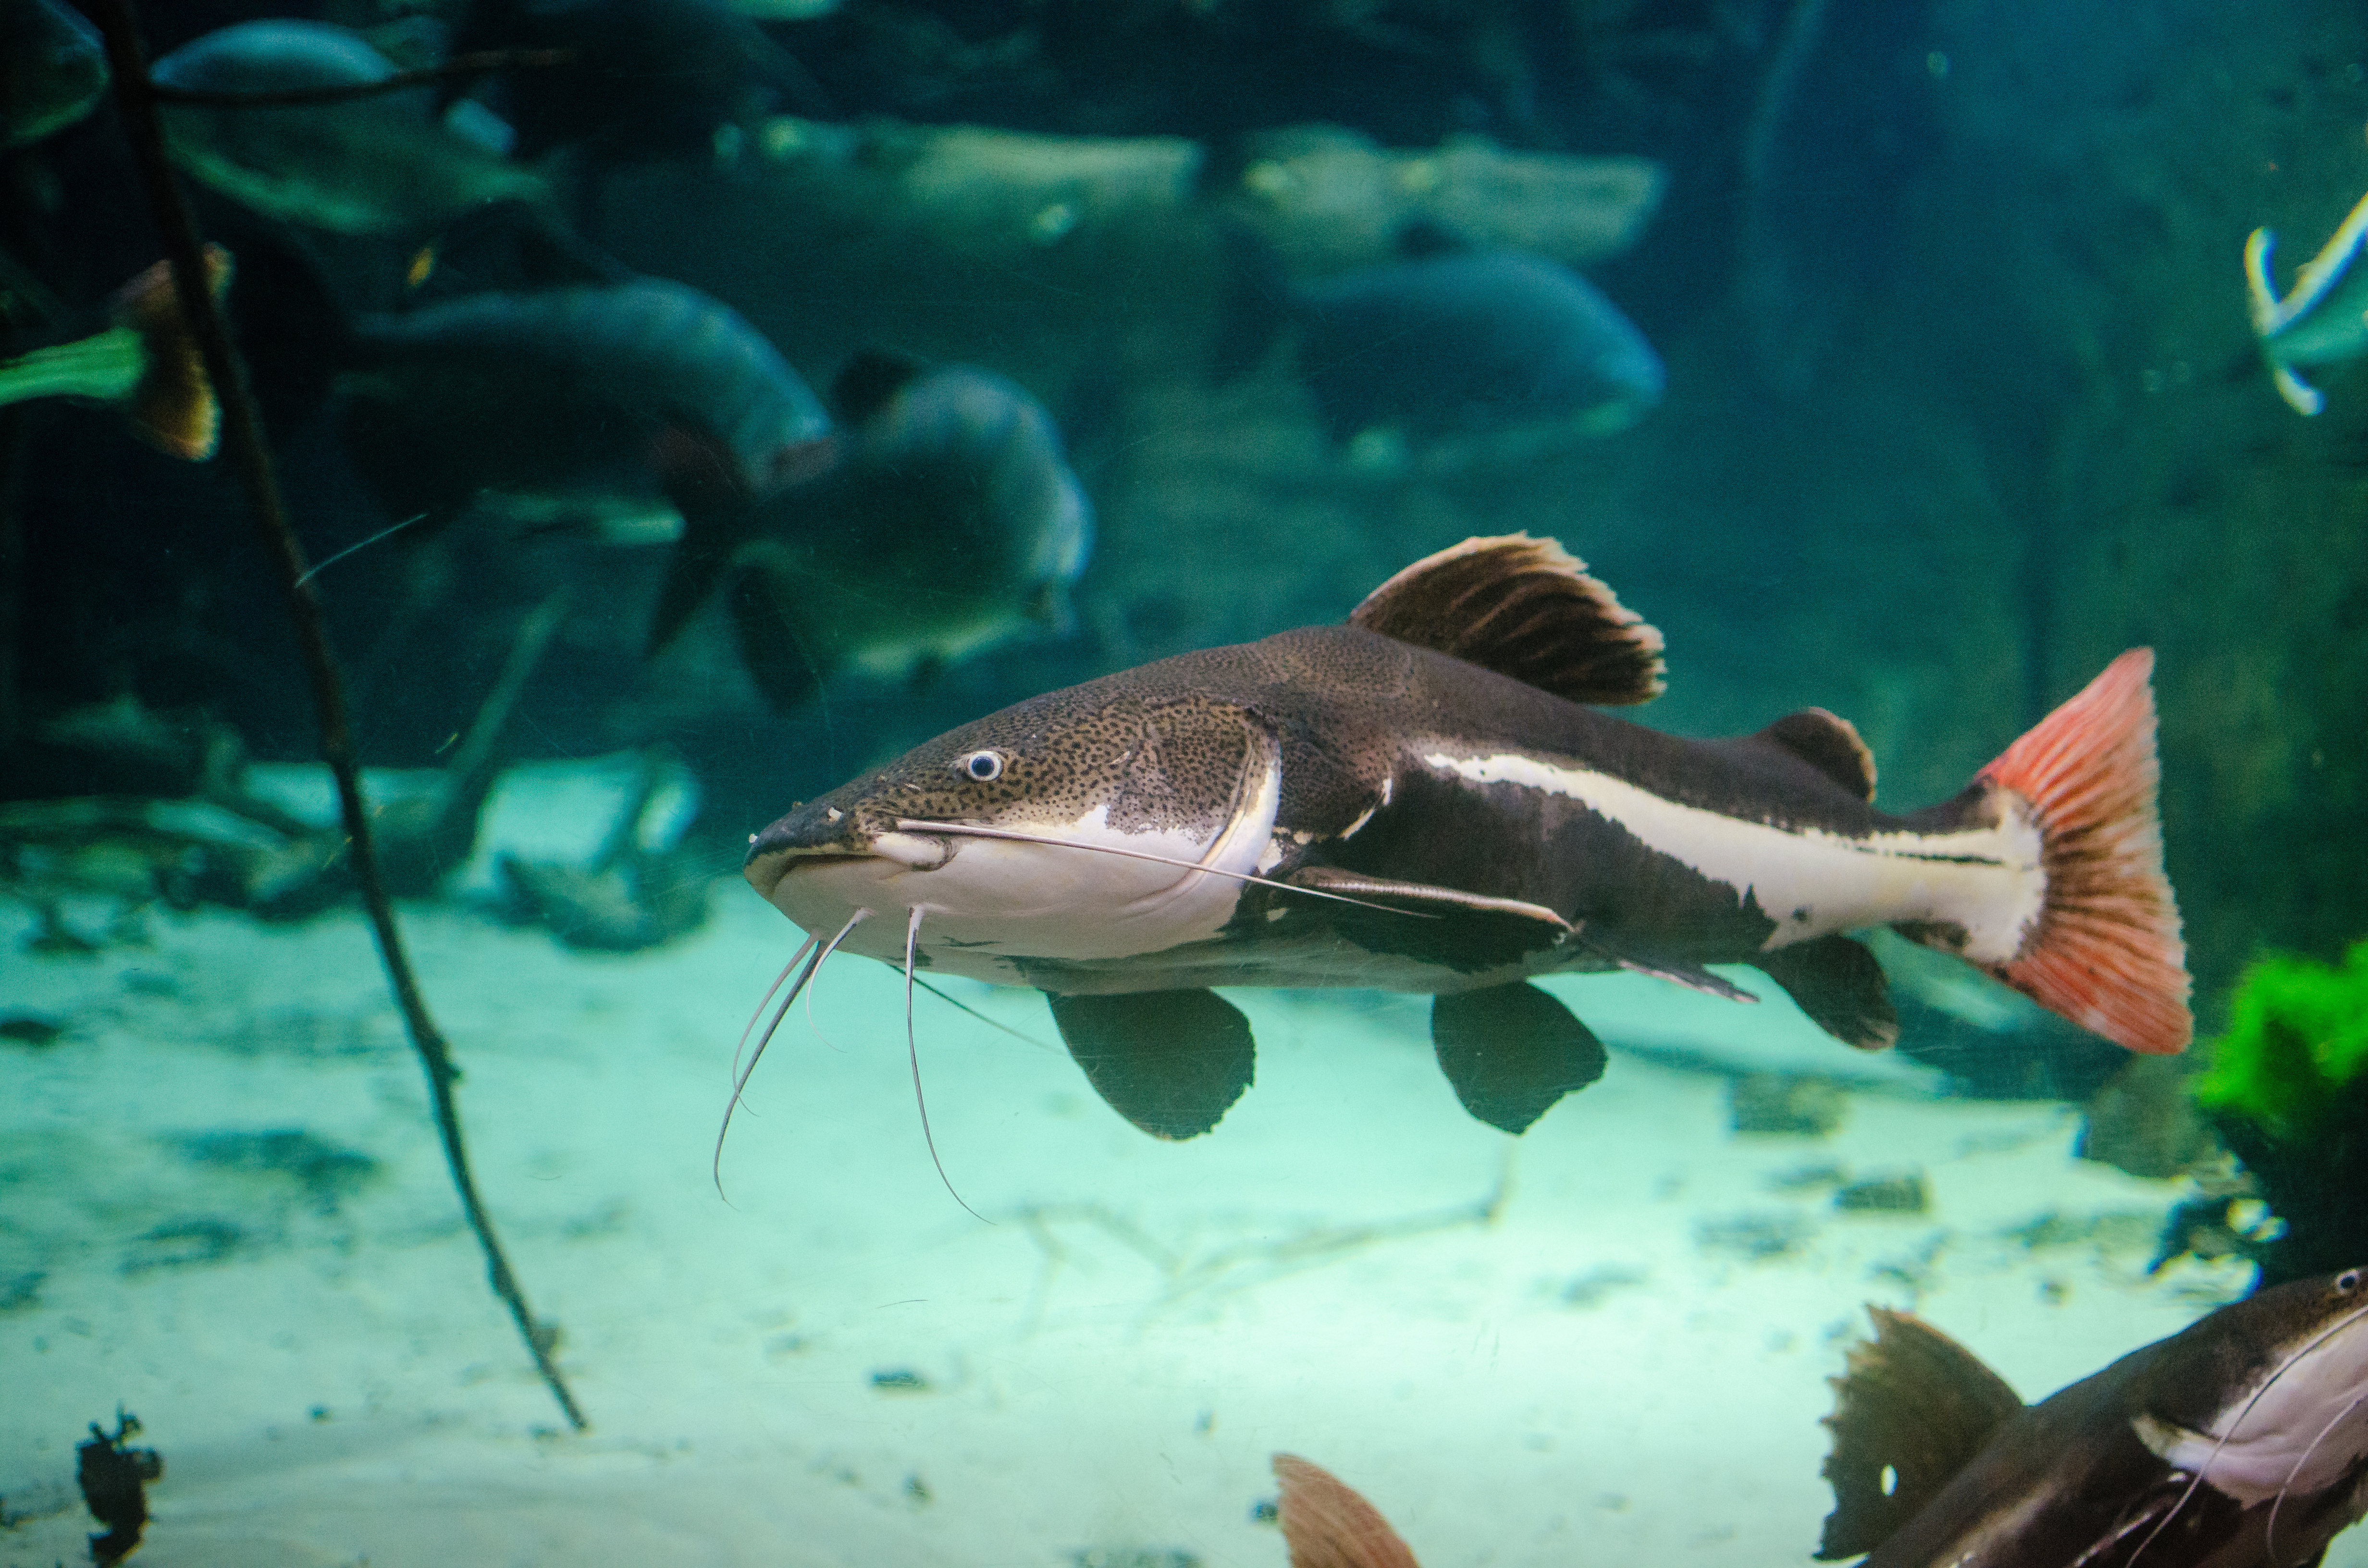
sea, water, animal, river, underwater, zoo, red, biology, fish, reef, aquarium, animals, rot, wasser, tierpark, amazon, fisch, catfish, amazonas, antennenwels, phractocephalus, rotflossenantennenwels, hemioliopterus, marine biology, coral reef fish, requiem shark, deep sea fish